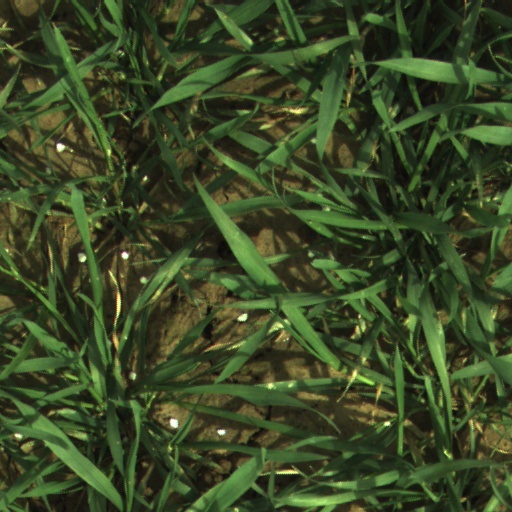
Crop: wheat